Fastway (bus rapid transit)

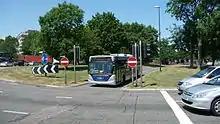
Bus priority includes this bus lane over the middle of Tushmore Roundabout in Crawley, allowing buses to by-pass other traffic.

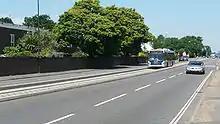
A stretch of guided Busway on the A23 London Road in Crawley. This leads up to the bus lane over the roundabout.

Construction work began in May 2002, and was scheduled to be completed by June 2005. In October 2006, major work stopped, having completed around 60% of the planned work - 1.5 km guided and 5.8 km unguided bus lanes were constructed, of the planned 2.5 km guided and 8.8 km unguided lanes. The planned 24 traffic lights and 11 roundabouts were changed to 40 traffic lights and 2 roundabouts.